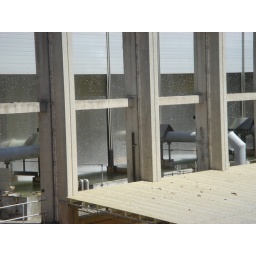
The water running down the side of the building created fantastic white noise and was lovely in the sun.